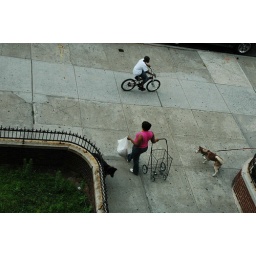
Front walk from apartment building with guard dogs and woman walking by